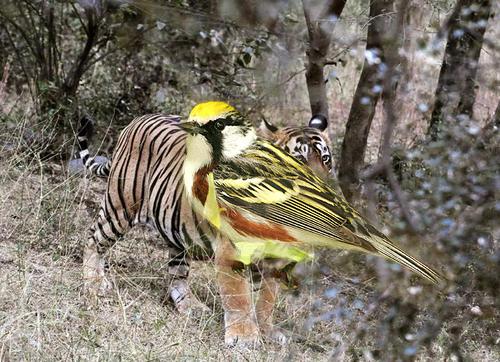
Bird species: Chestnut_sided_Warbler
Bird type: landbird
Background: land